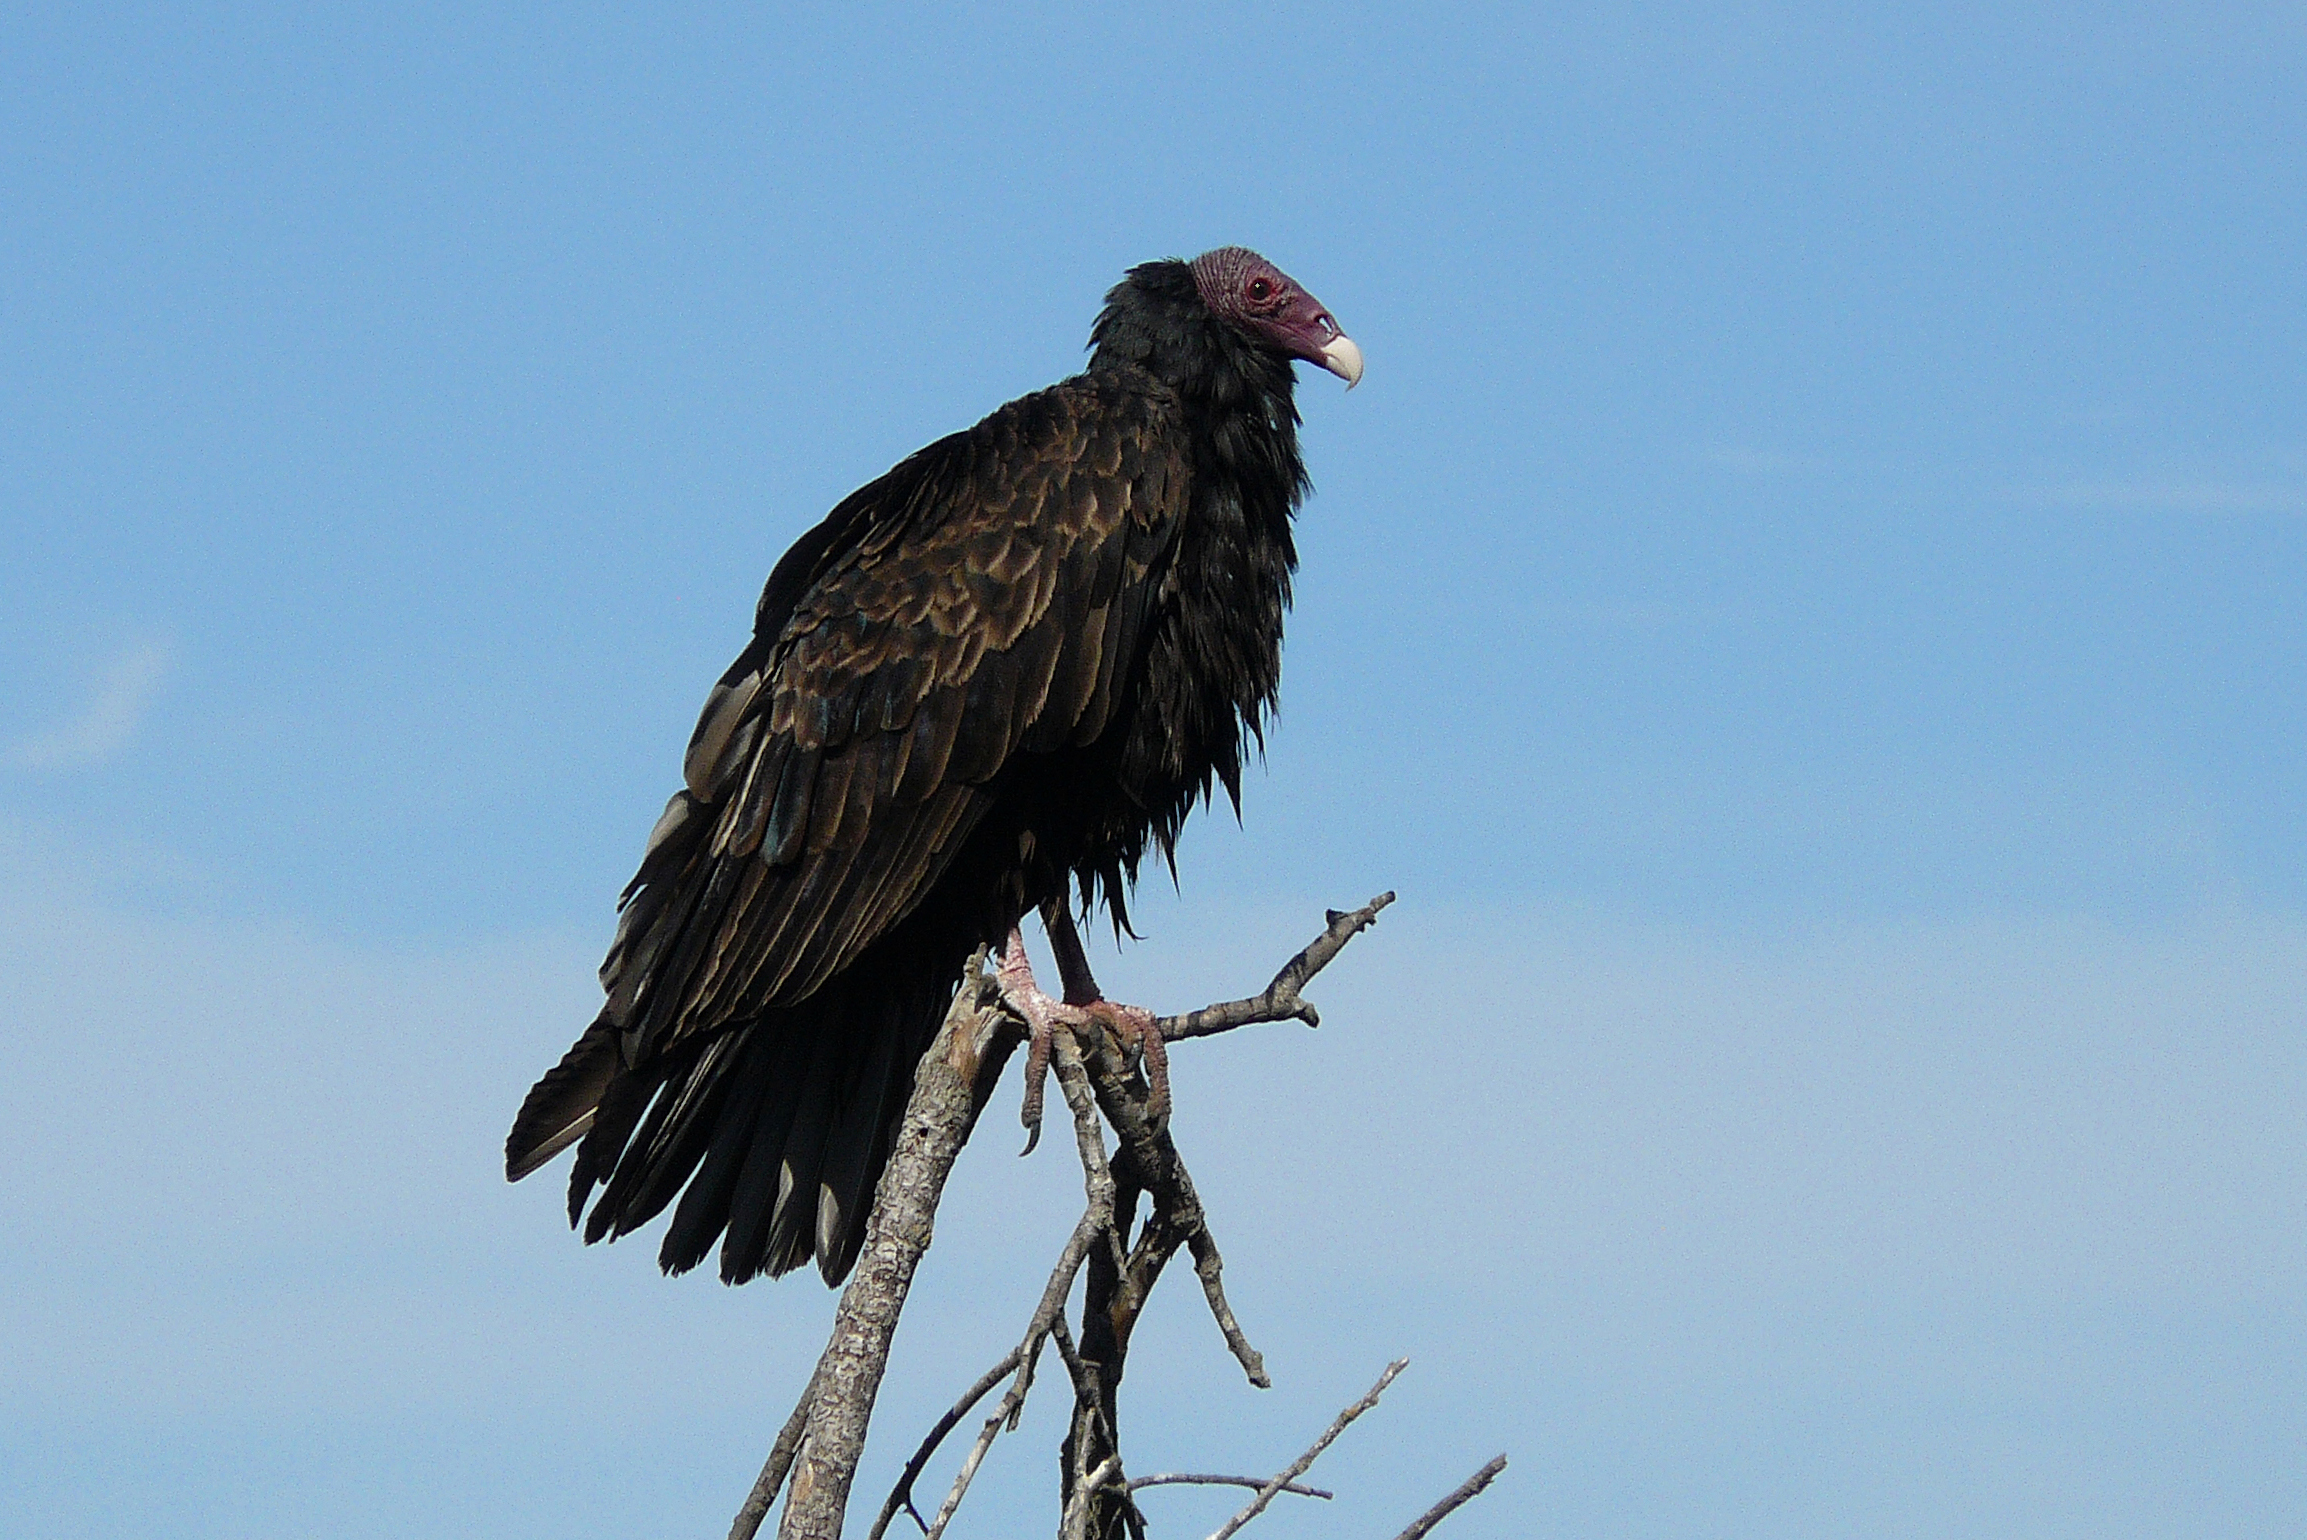
bird, wing, lake, wildlife, beak, eagle, hawk, fauna, bird of prey, bald eagle, birds, vertebrate, laguna, birdsofthecentralcoast, buzzard, vultures, cathartesaura, turkeyvulture, accipitriformes